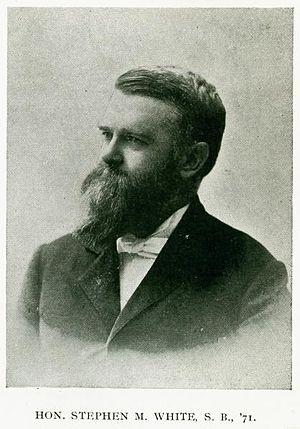
Cette page recense les sénateurs de l'État de Californie aux États-Unis depuis 1850.